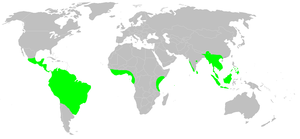
Les Gymnophiona sont un ordre d'amphibiens vermiformes. Ils sont appelés en français apodes, cécilies ou gymnophiones. Le taxon Apoda est également utilisé pour désigner le groupe-couronne des espèces actuelles ; le genre Apoda désigne lui des lépidoptères nocturnes de la famille des Limacodidae.